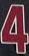
Number: 4